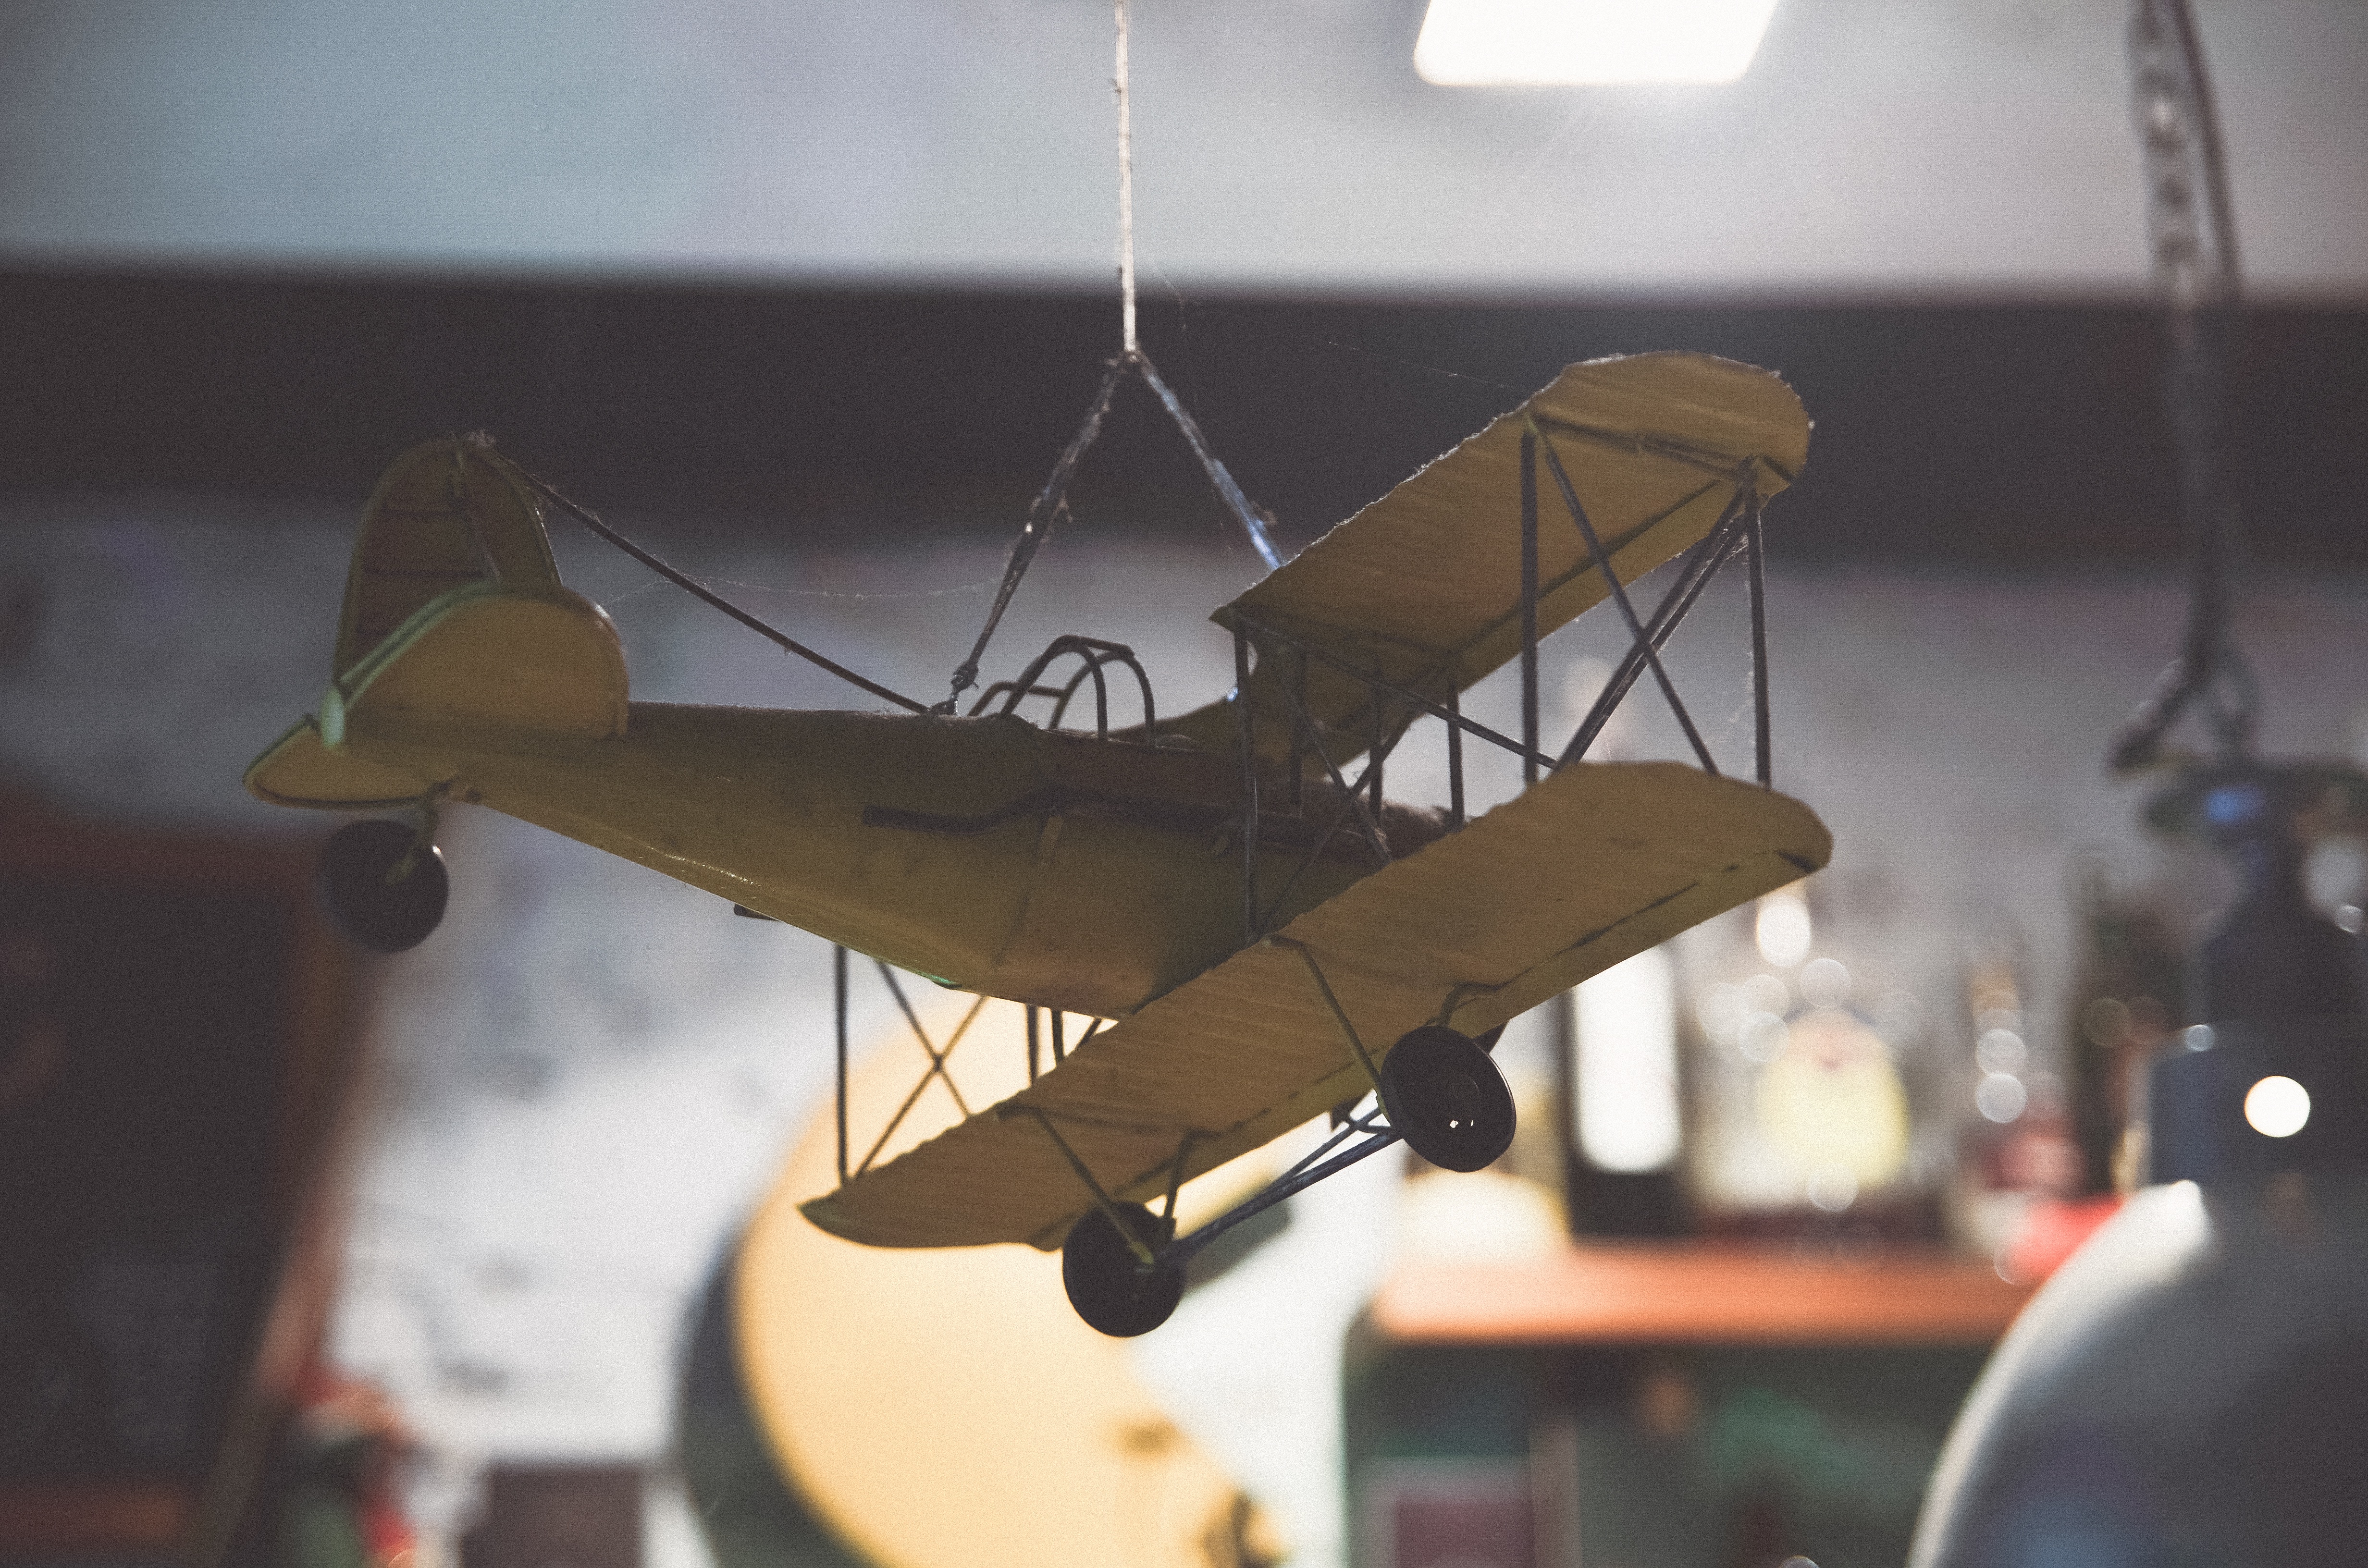
wing, airplane, aircraft, vehicle, aviation, flight, biplane, fighter aircraft, atmosphere of earth